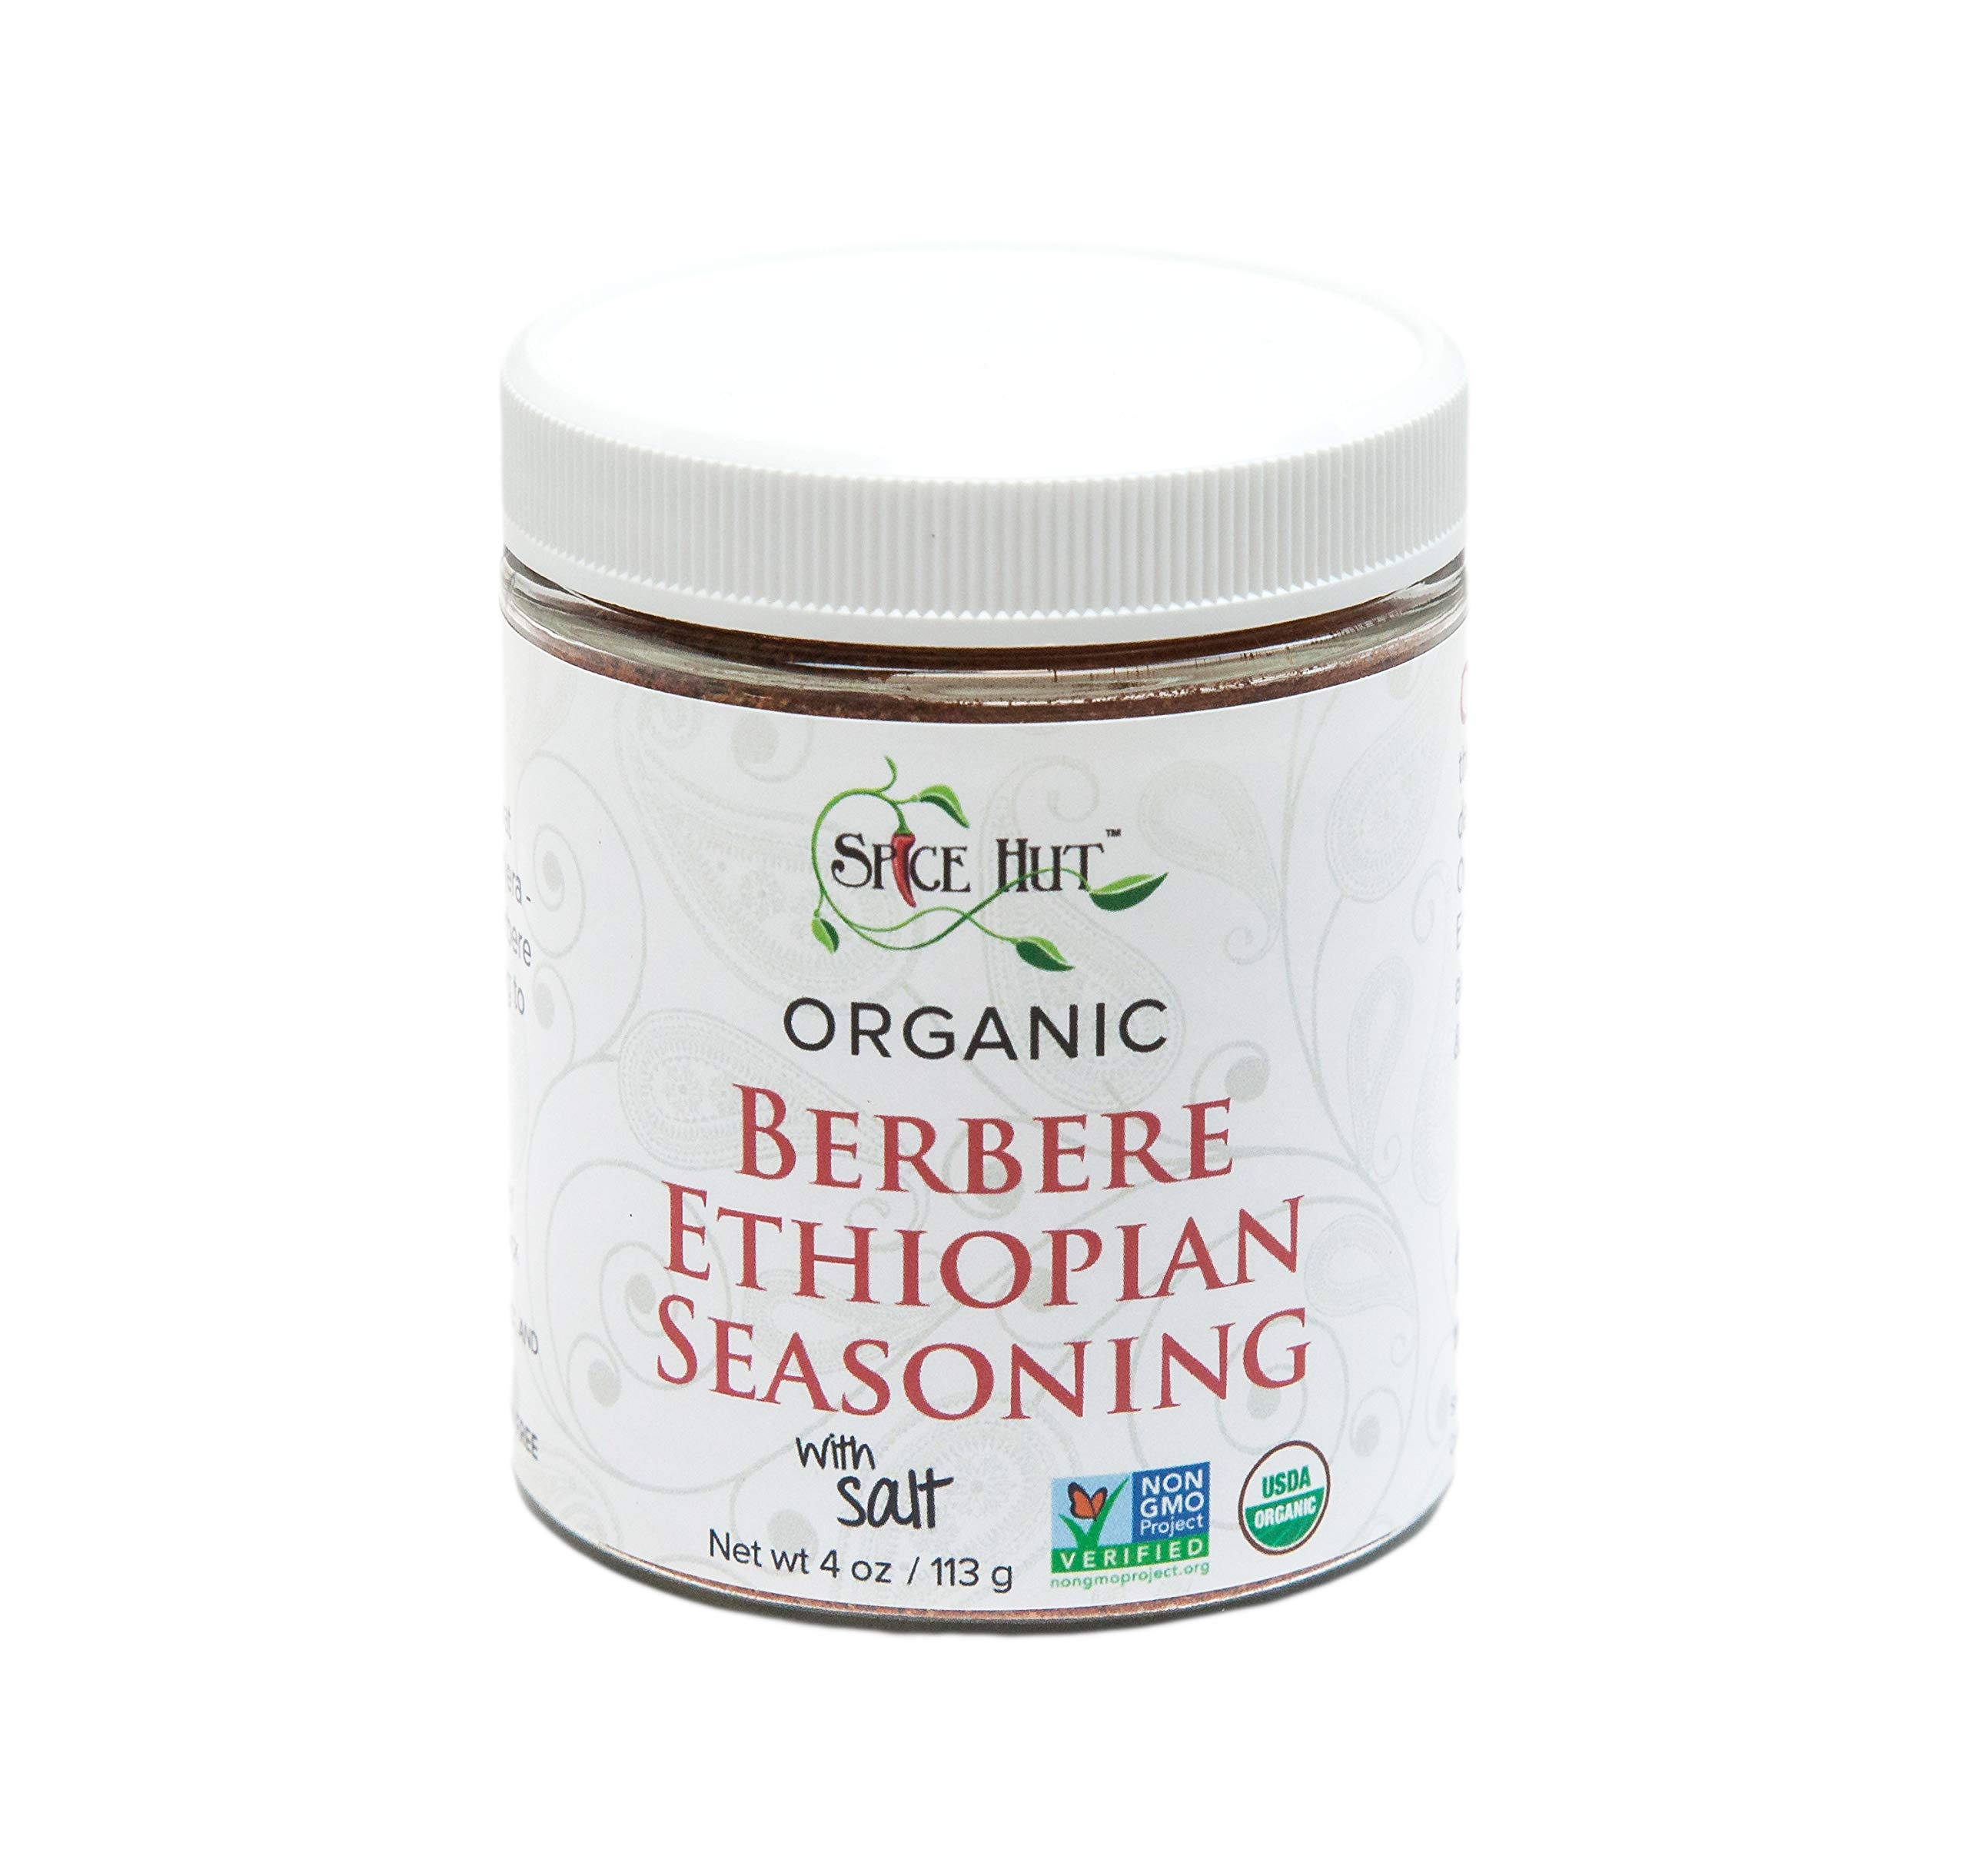
Item Name: The Spice Hut Organic Berbere Seasoning, Authentic African Cooking Spice Blend, with Salt 4 Ounce. Glass Jar, 4 Ounce
Bullet Point 1: Authentic Flavors: Handcrafted Ethiopian spice blend for vibrant cuisine. Mild kick, rich heritage. Taste the true Berbere Spice experience
Bullet Point 2: Contains Salt: Enjoy a savory twist with our salted Berbere Spice blend. Rich Ethiopian Spice with added salt.
Bullet Point 3: Versatile Spice Mix: Elevate dishes with warmth and depth. Perfect for meats, veggies, stews, and soups. Explore the culinary possibilities with our versatile Ethiopian spice mix
Bullet Point 4: Spice Seasoning for Cooking: Distinctive Ethiopian flavors for meat and vegetable dishes. Immerse in the rich heritage with our authentic Berbere Spice seasoning
Bullet Point 5: Pure & Healthy: Organic, kosher, gluten-free. No preservatives, fillers, or MSG. Enjoy the pure, healthy goodness of our Berbere Spice blend
Value: 4.0
Unit: Ounce

Price: 12.49